Lewis Nicola

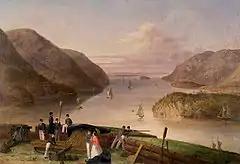
Nicola and the Invalid Corps were stationed at West Point, New York ("pictured") and faced multiple difficulties while there.

On June 13, 1781, Nicola and the Invalid Corps was given the order by Congress to move to West Point, New York. This, however, was difficult to accomplish. On June 26, Nicola wrote a letter to George Washington that the Corps would not move until a replacement unit could take over for them. Another reason hindering the move was pay; the Corps did not receive a payment for nearly ten months. A compromise was later reached between Nicola and the Board of War that six months pay would be given to the Invalid Corps. After their leave to Pennsylvania, John David Woelper, a captain of the Invalid Corps, sent a letter to Washington on July 20, 1781, claiming Nicola was treating the Corps badly. In the note, Woelper requested Nicola's arrest. Nicola sent letters about the situation to Washington, who wanted to have it settled as soon as the Corps arrived at West Point. Washington, who did not show any favoritism to either, sent both series of letters to General Alexander McDougall and asked the court in West Point to settle the matter.